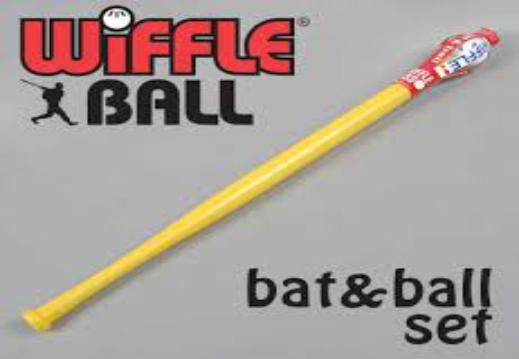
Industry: Sports